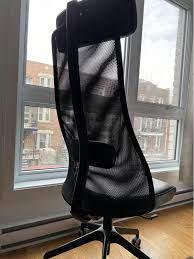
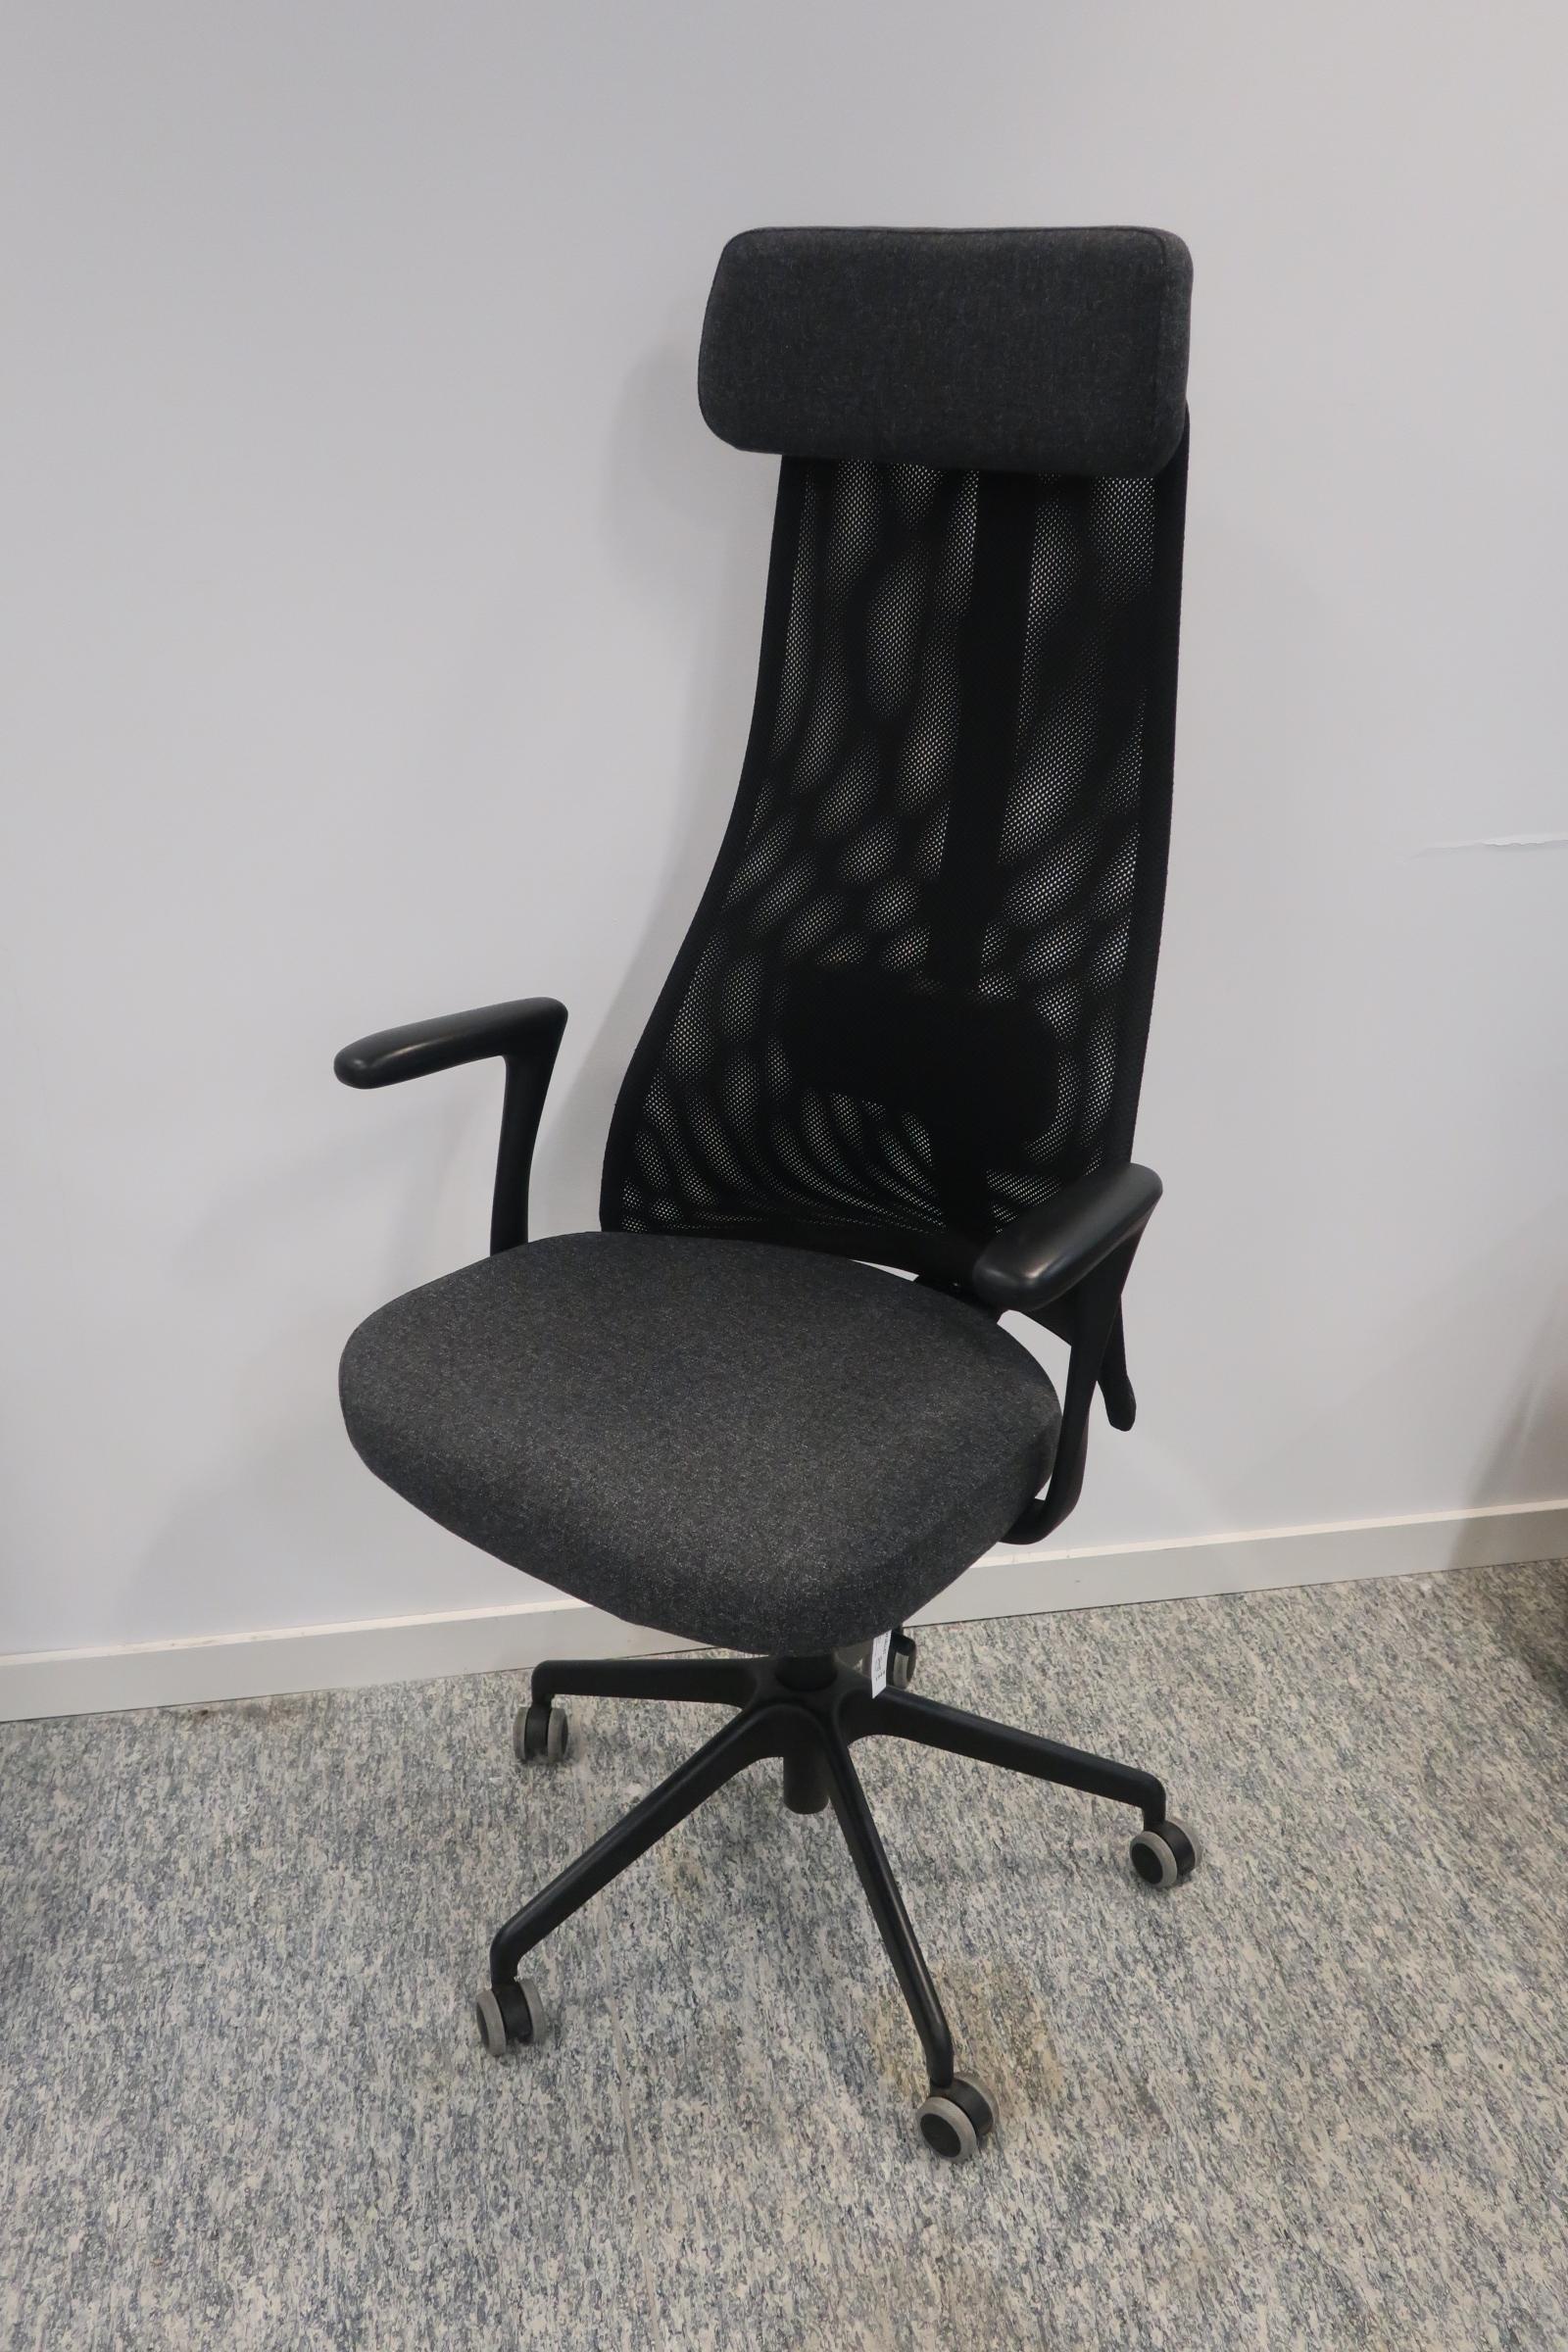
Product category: items_chair
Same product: yes